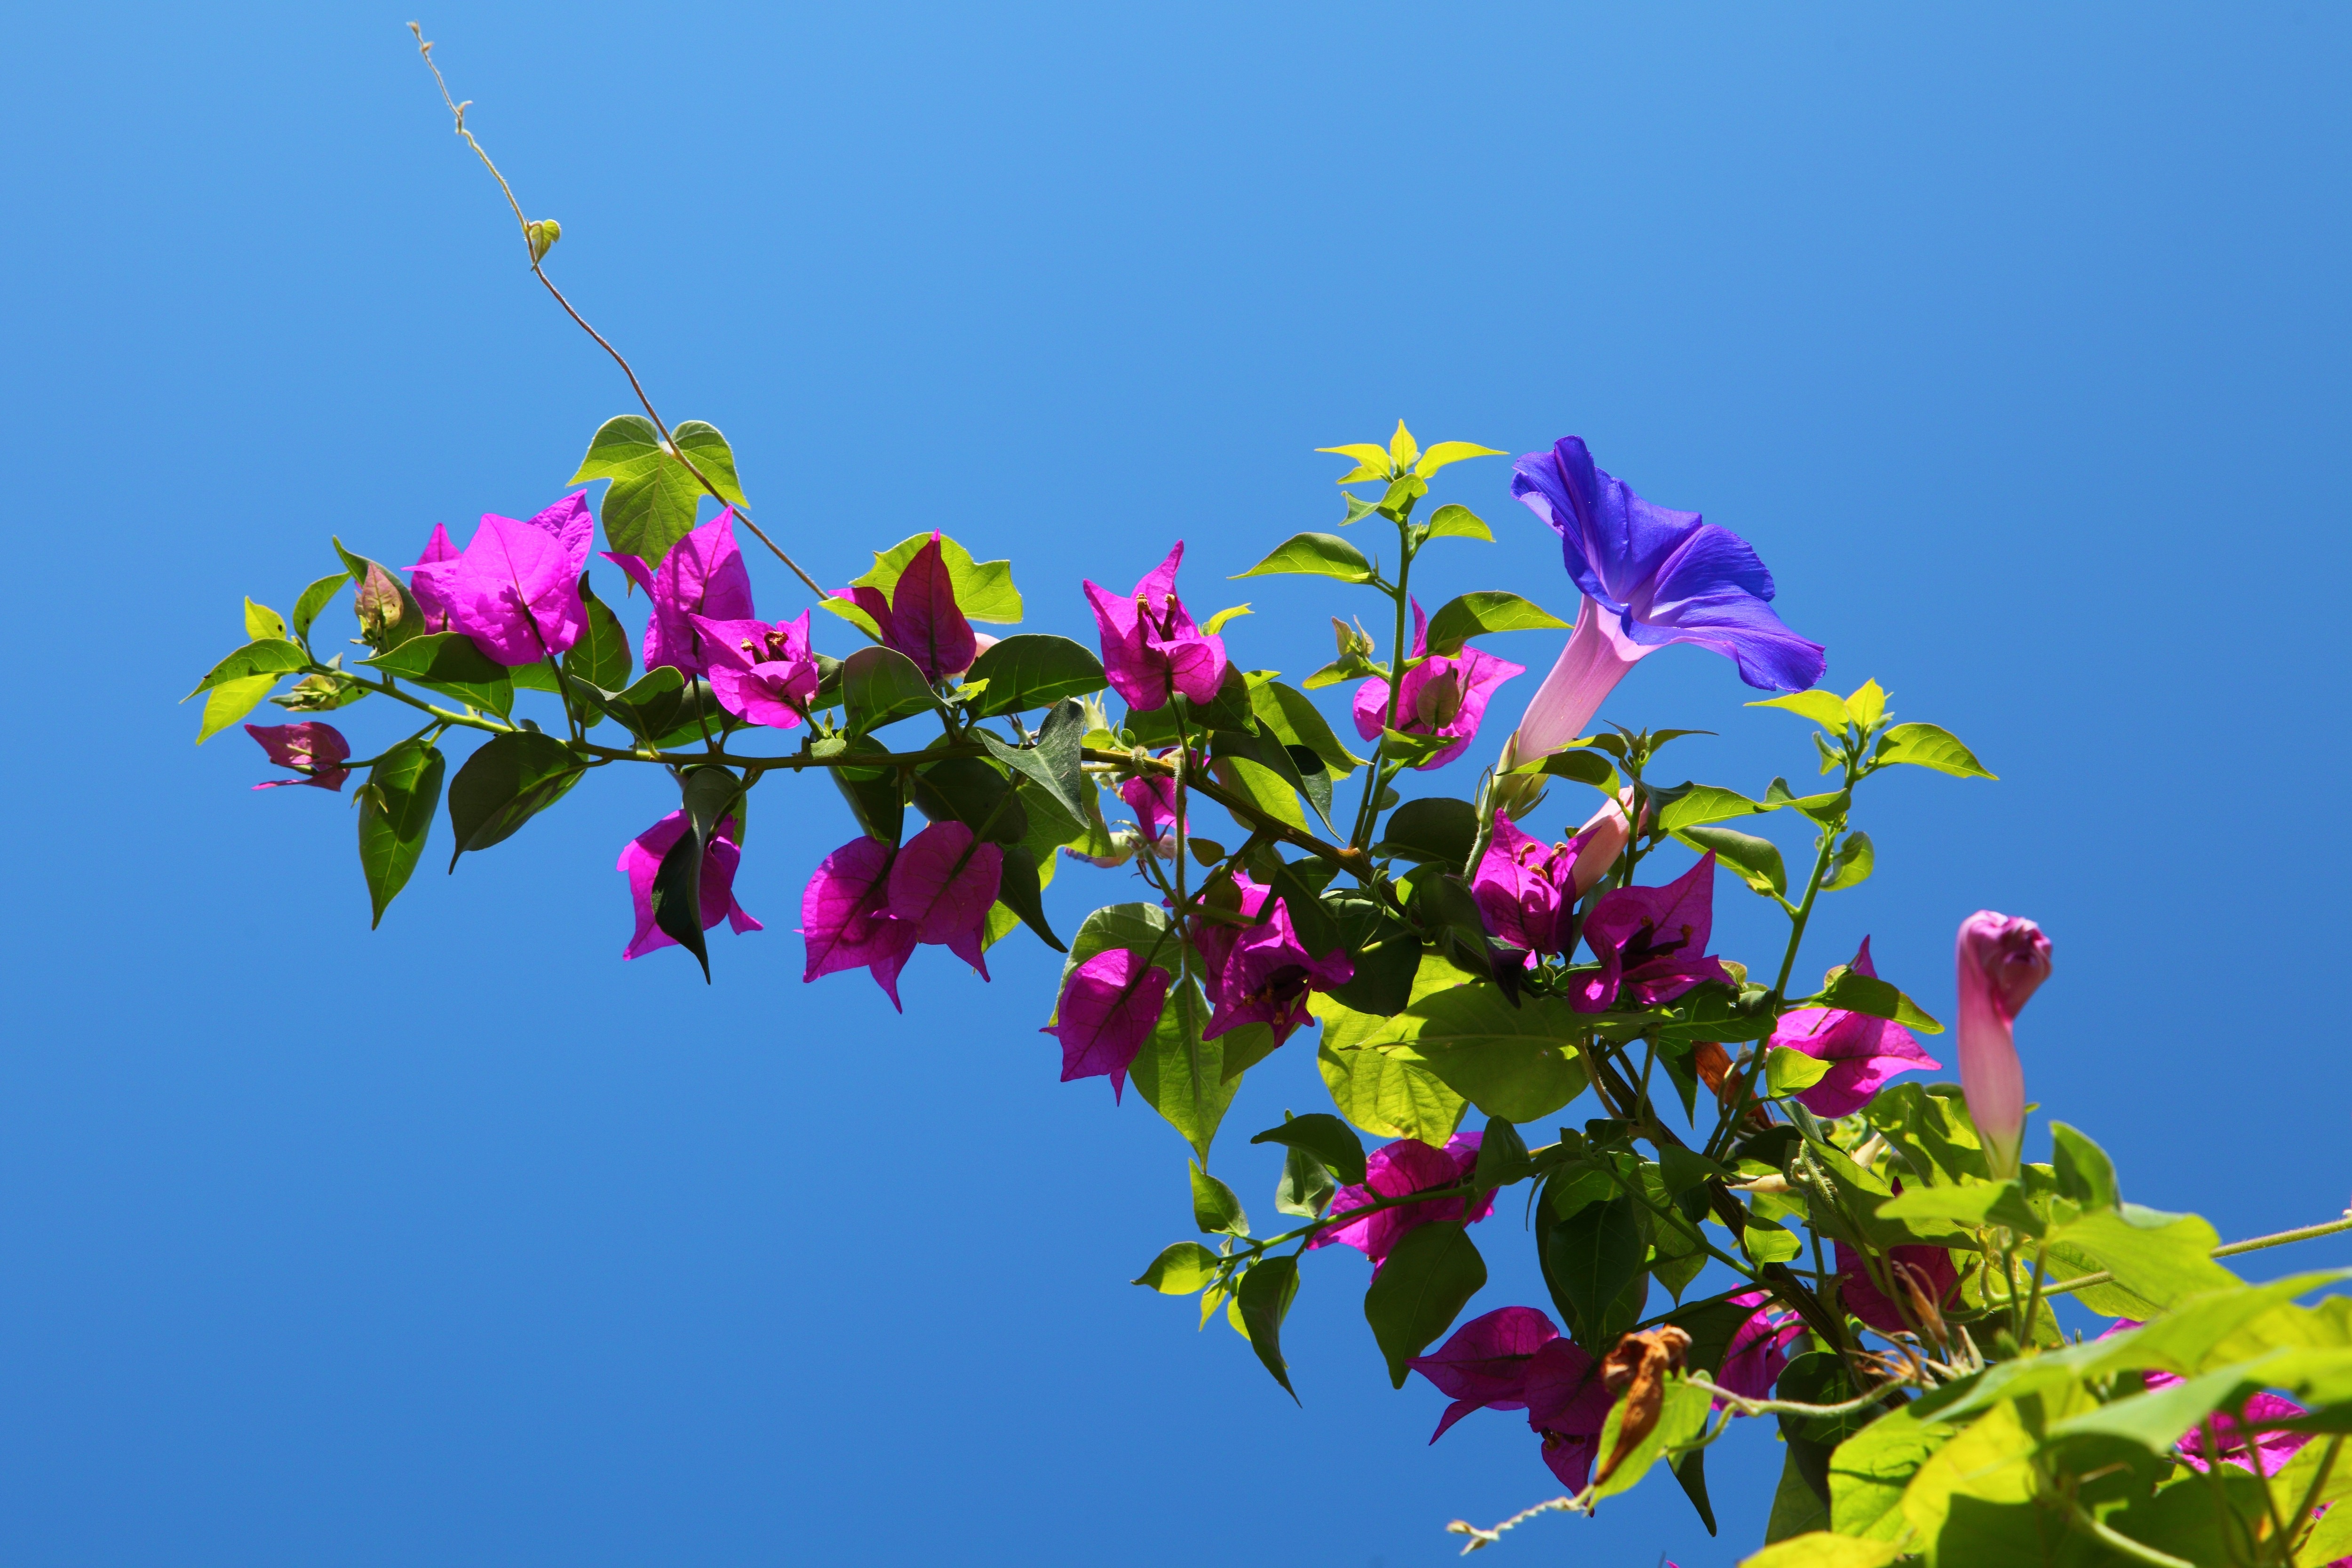
tree, nature, branch, blossom, plant, sky, sunlight, leaf, flower, petal, fresh, botany, blue, colorful, pink, flora, wildflower, background, petals, beautiful, pretty, bougainvillea, macro photography, flowering plant, land plant